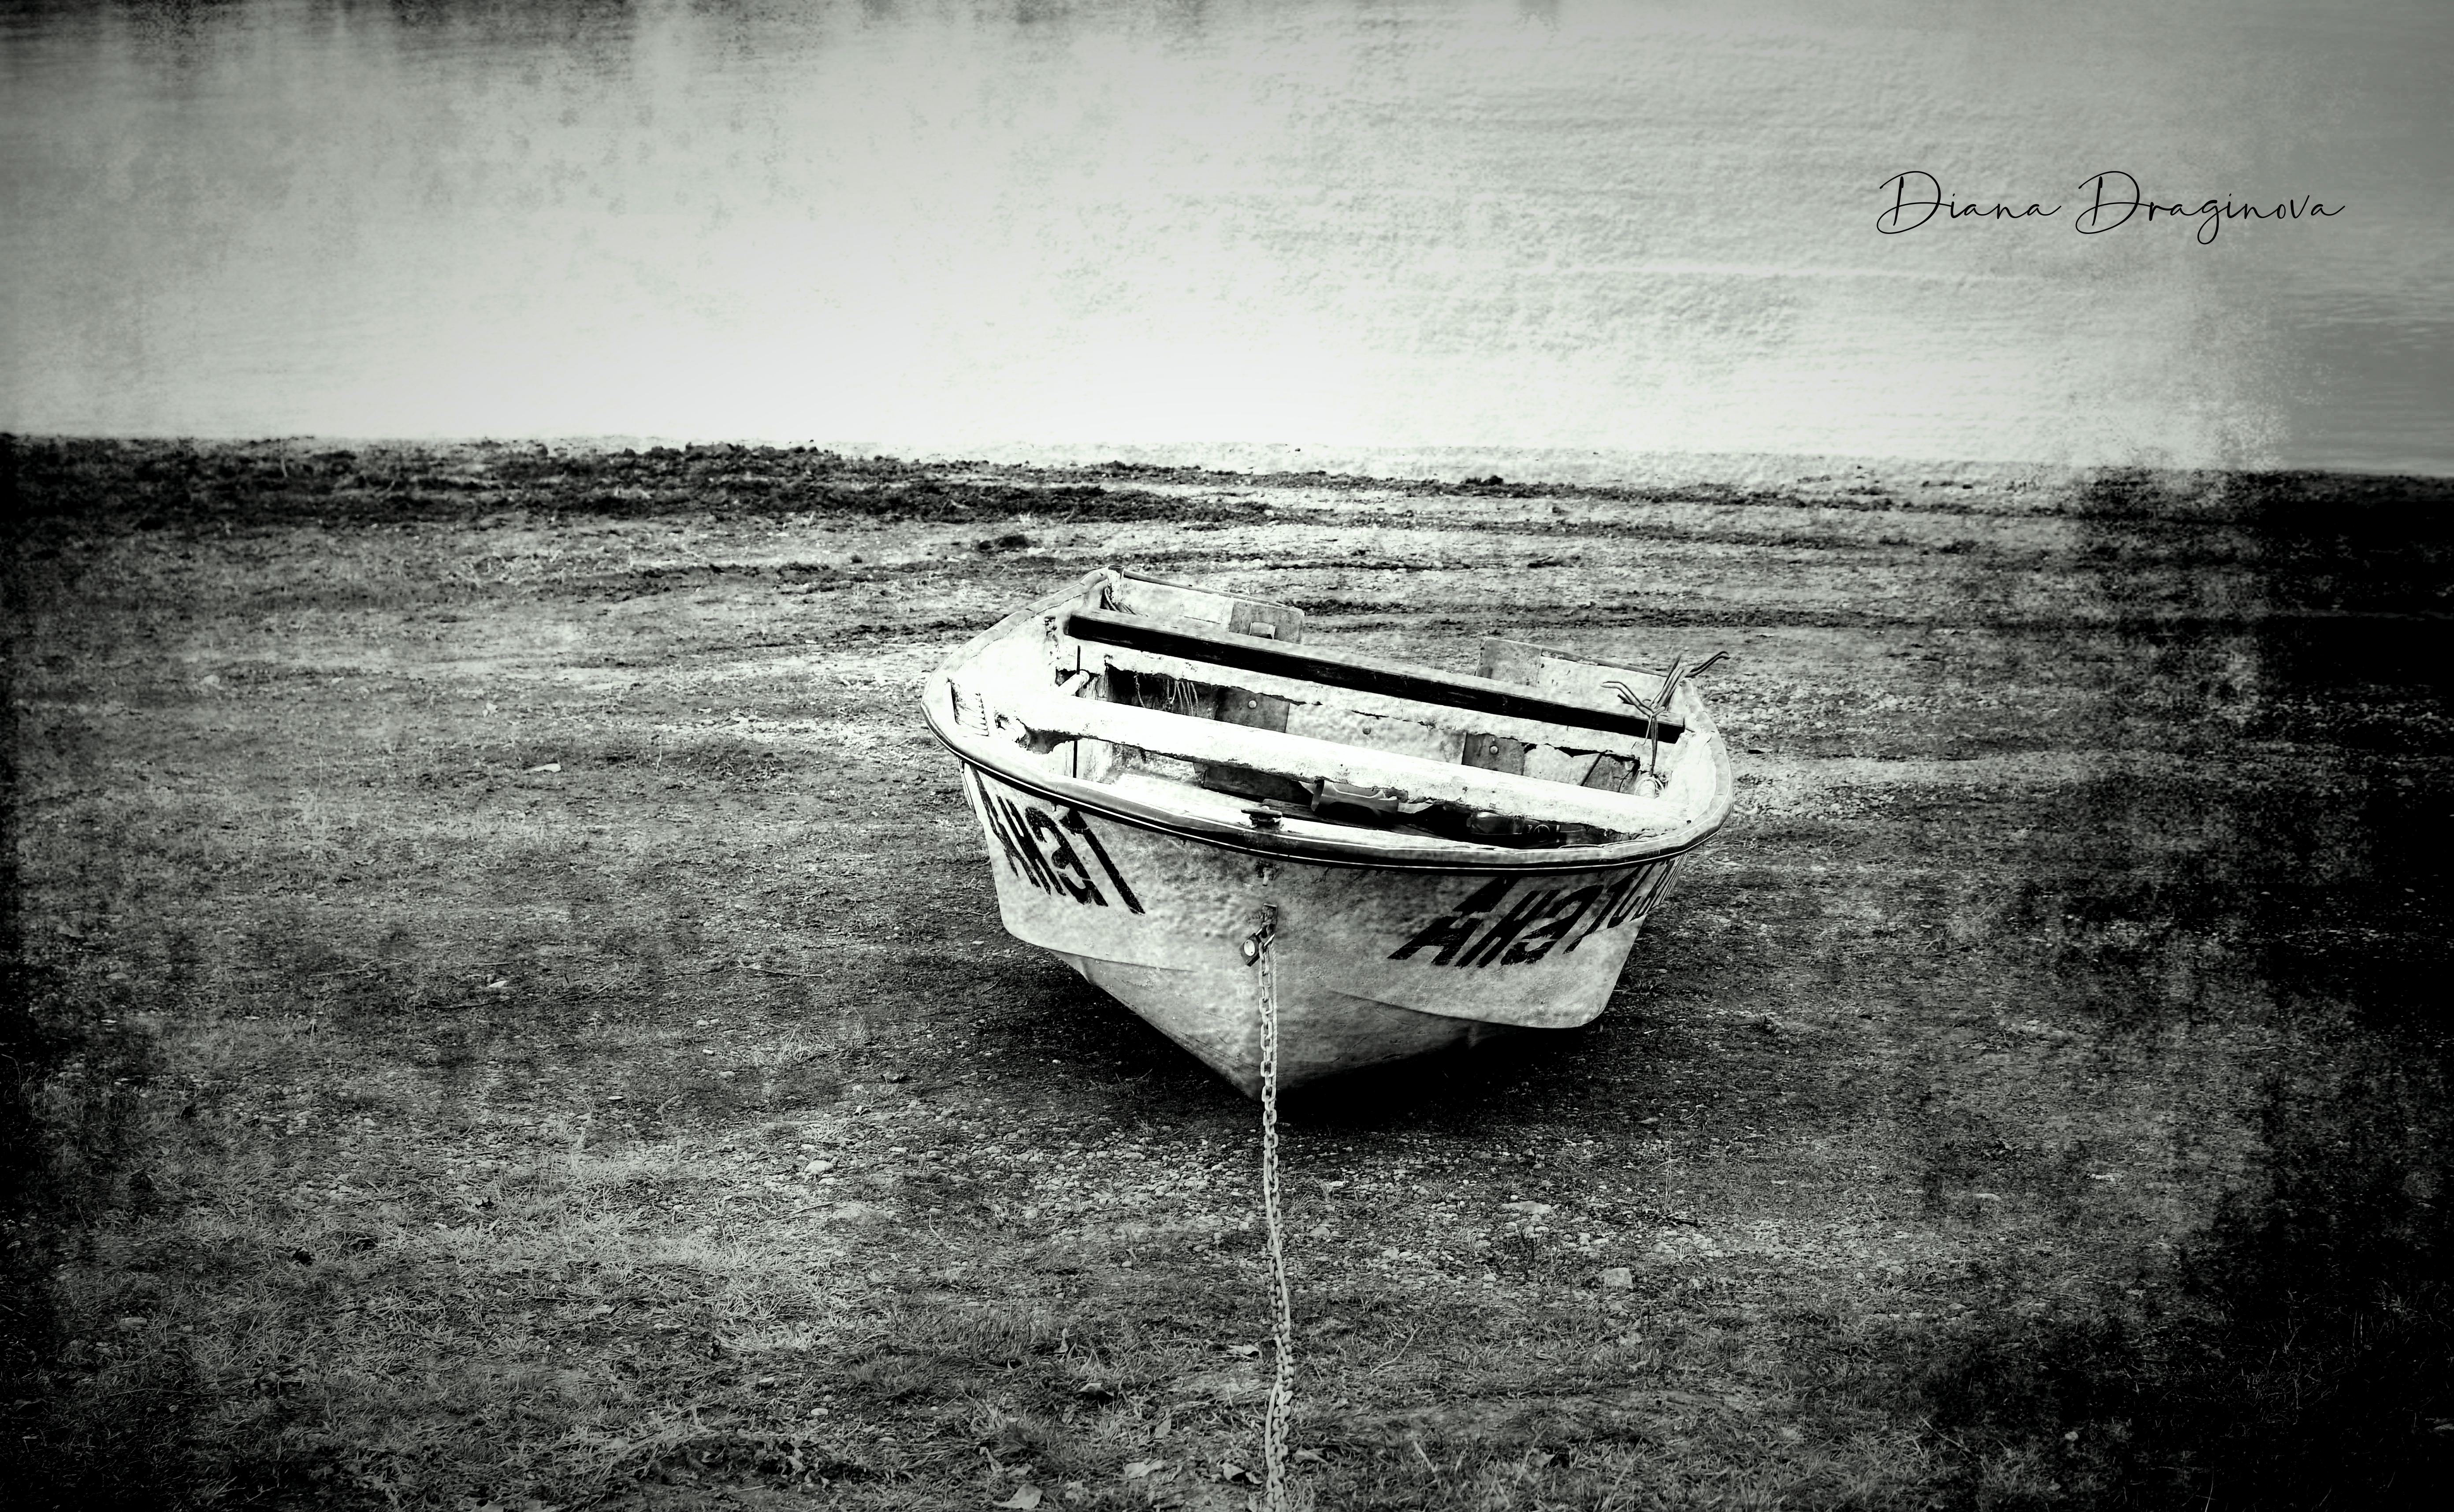
river, boat, sky, water, cloud, motor vehicle, vehicle, automotive design, hood, style, wood, black and white, watercraft, landscape, art, Tints and shades, horizon, grass, calm, monochrome photography, monochrome, wind wave, water transportation, still life photography, beach, ocean, boats and boating equipment and supplies, illustration, cumulus, automotive lighting, wave, macro photography, still life, coast, sea, road, sand, reflection, visual arts, ship, drawing, shadow